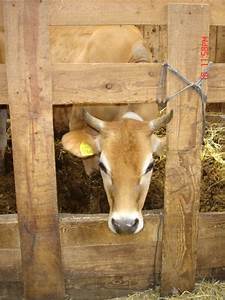
Label: cow